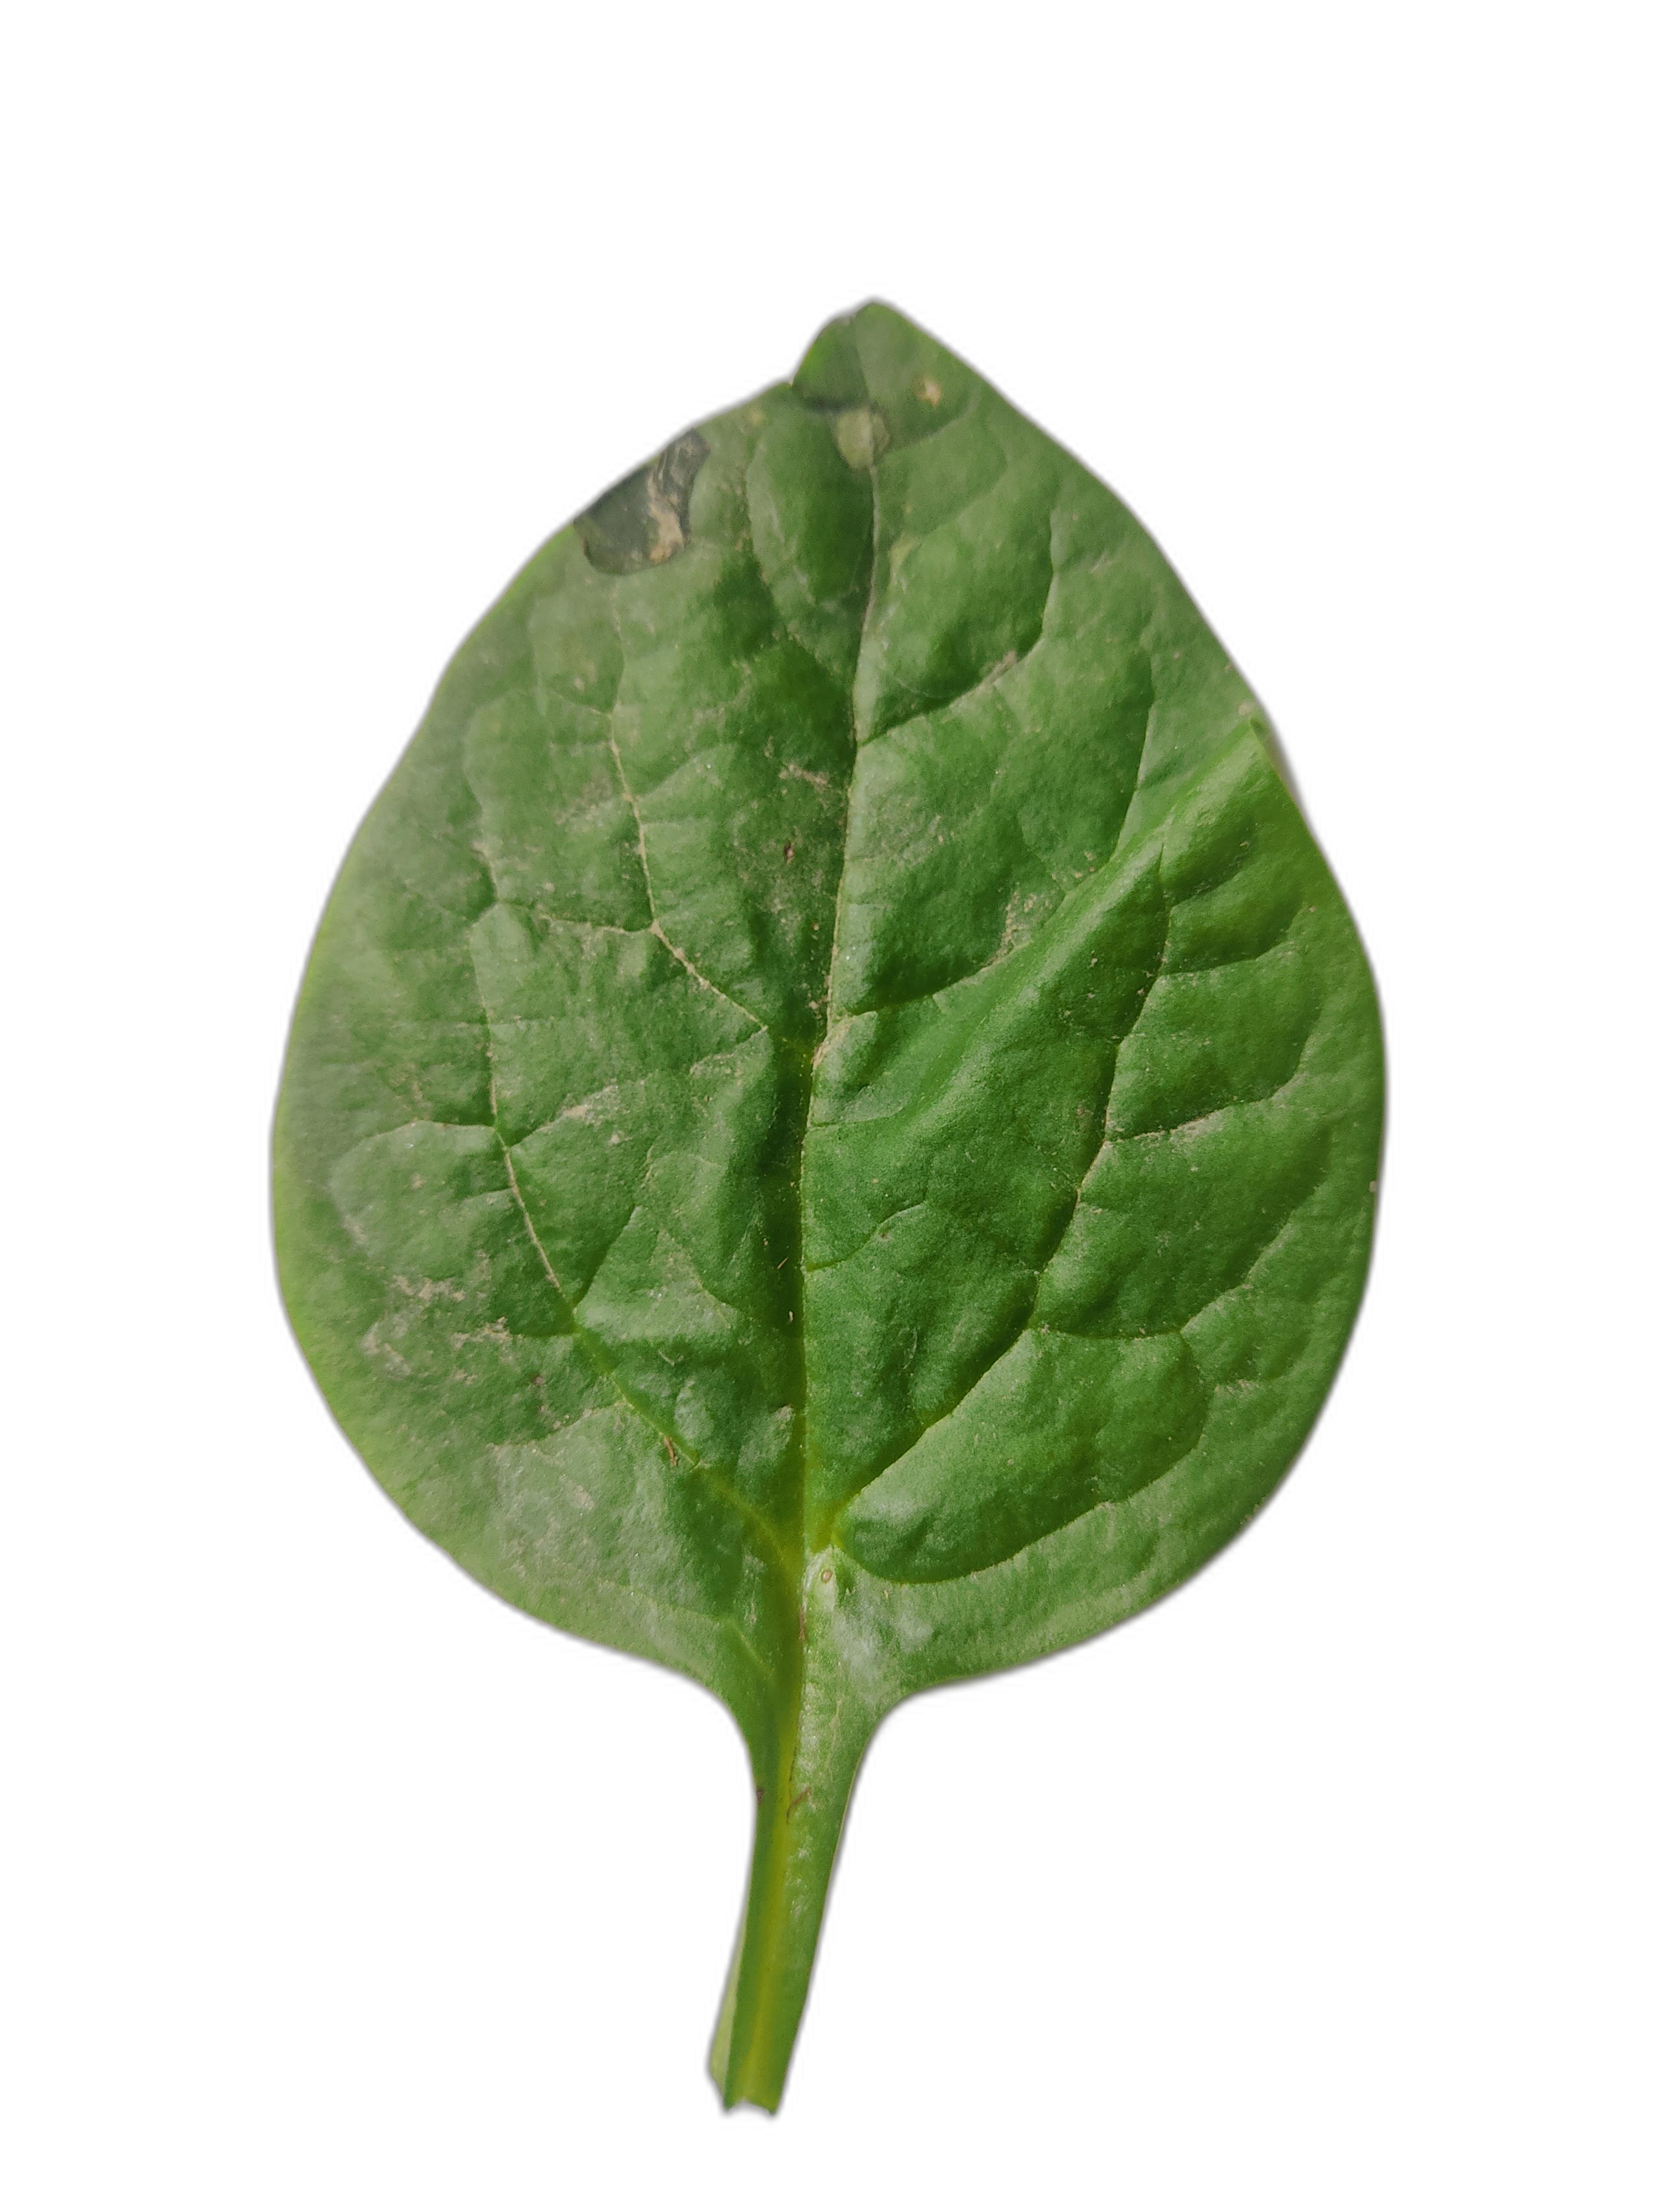
Label: Anthracnose